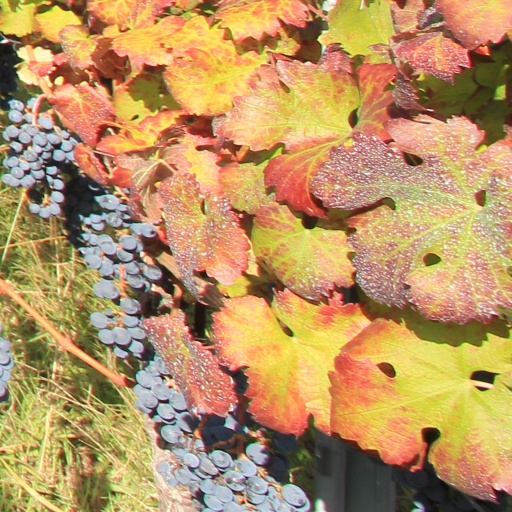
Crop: grape